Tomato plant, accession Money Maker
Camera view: bottom (45 deg); turntable rotation: 330 degrees
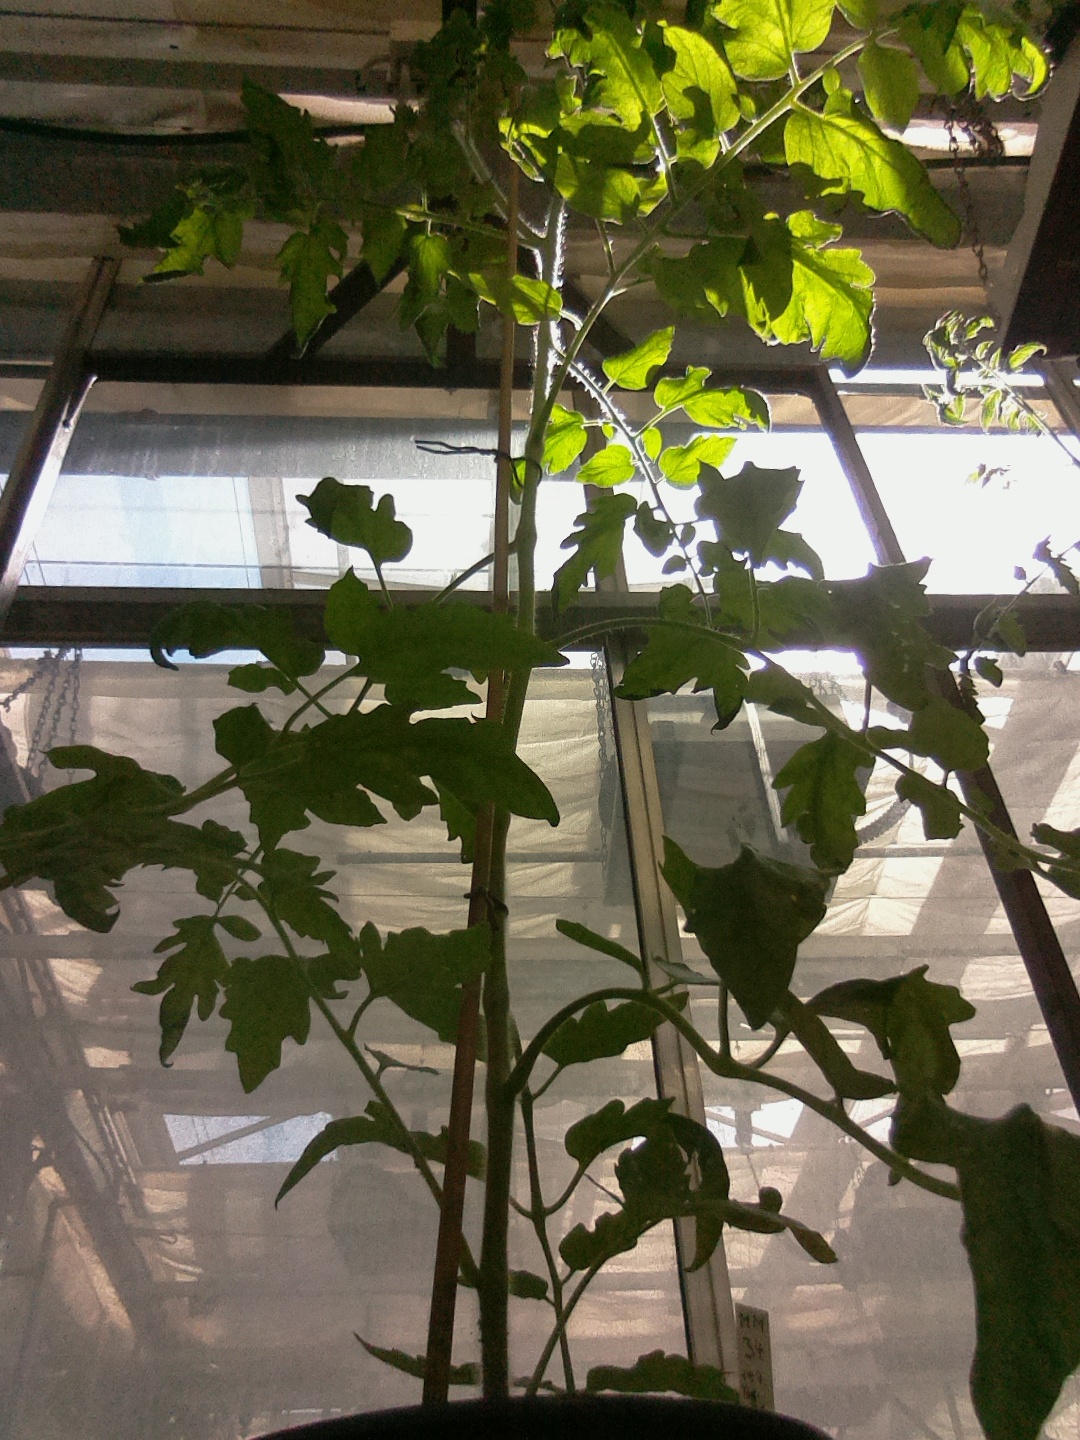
BBCH growth stage 61: 10%-20% of flowers open